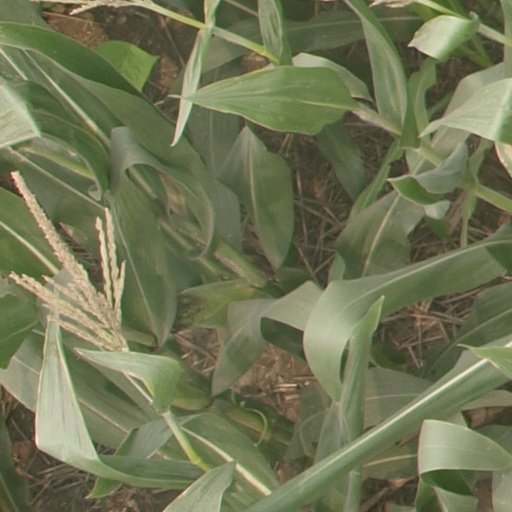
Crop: maize; corn